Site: saxony
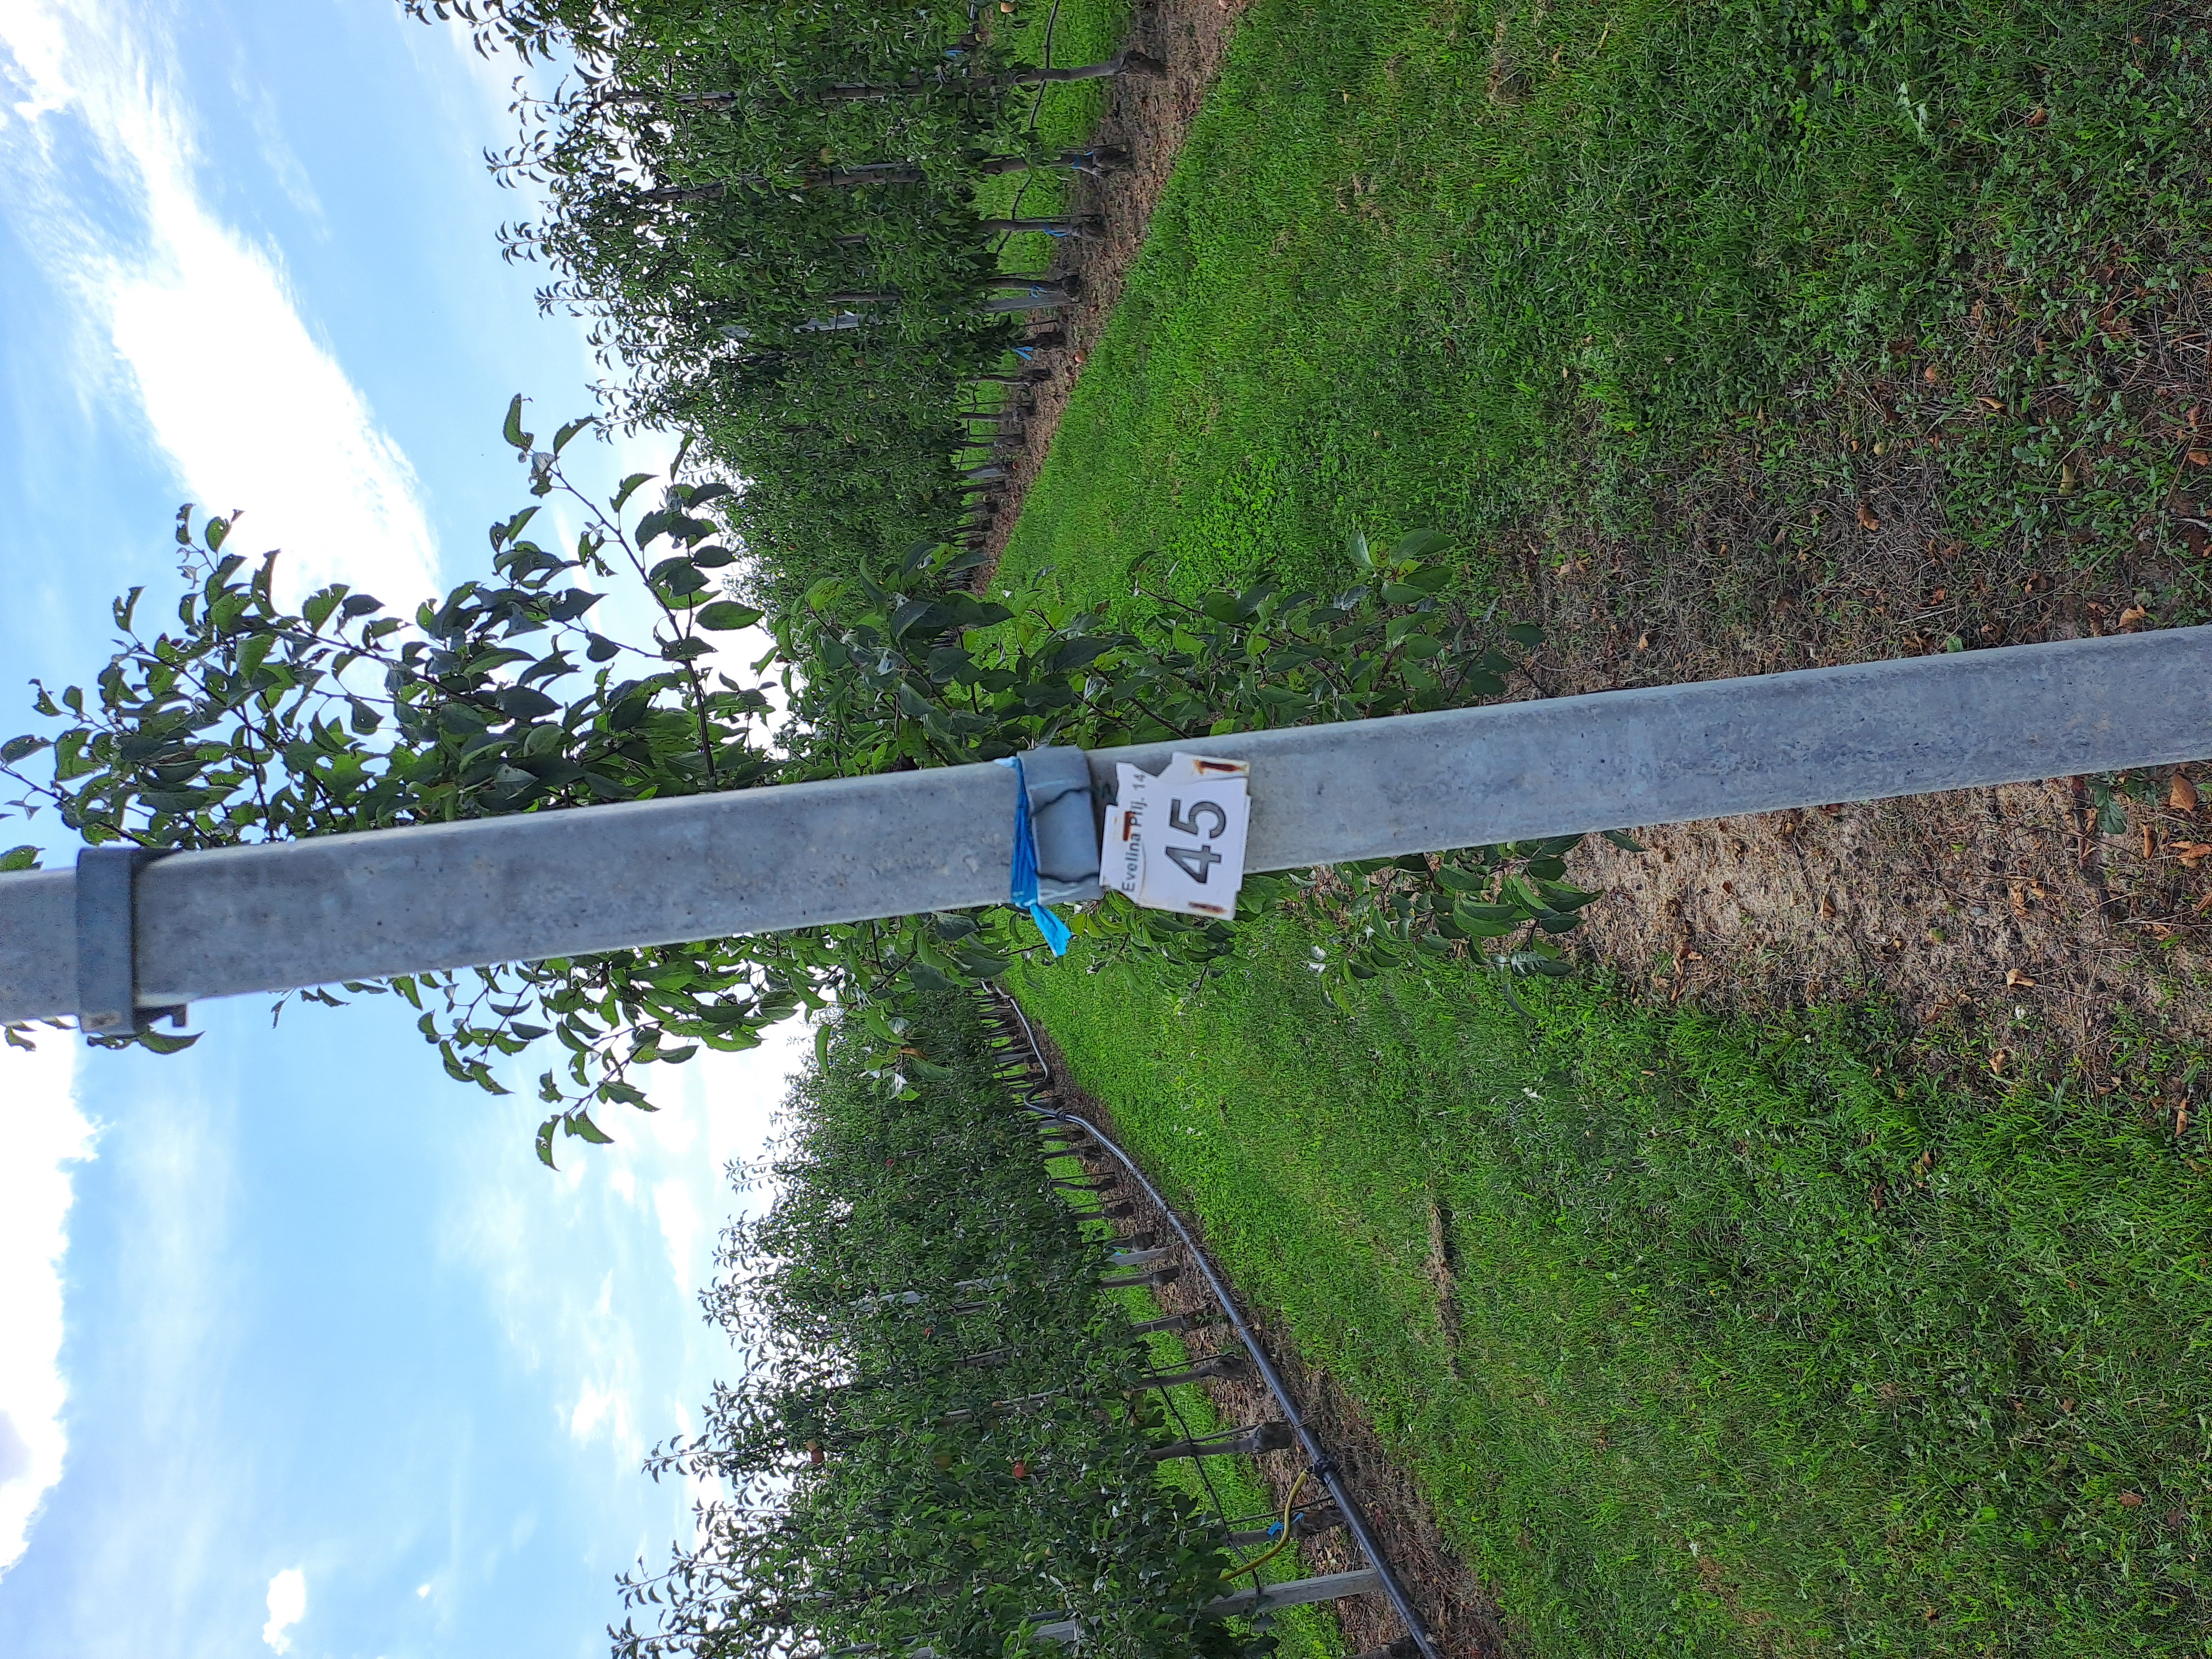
Growth stage (BBCH 85): Maturity of fruit and seed